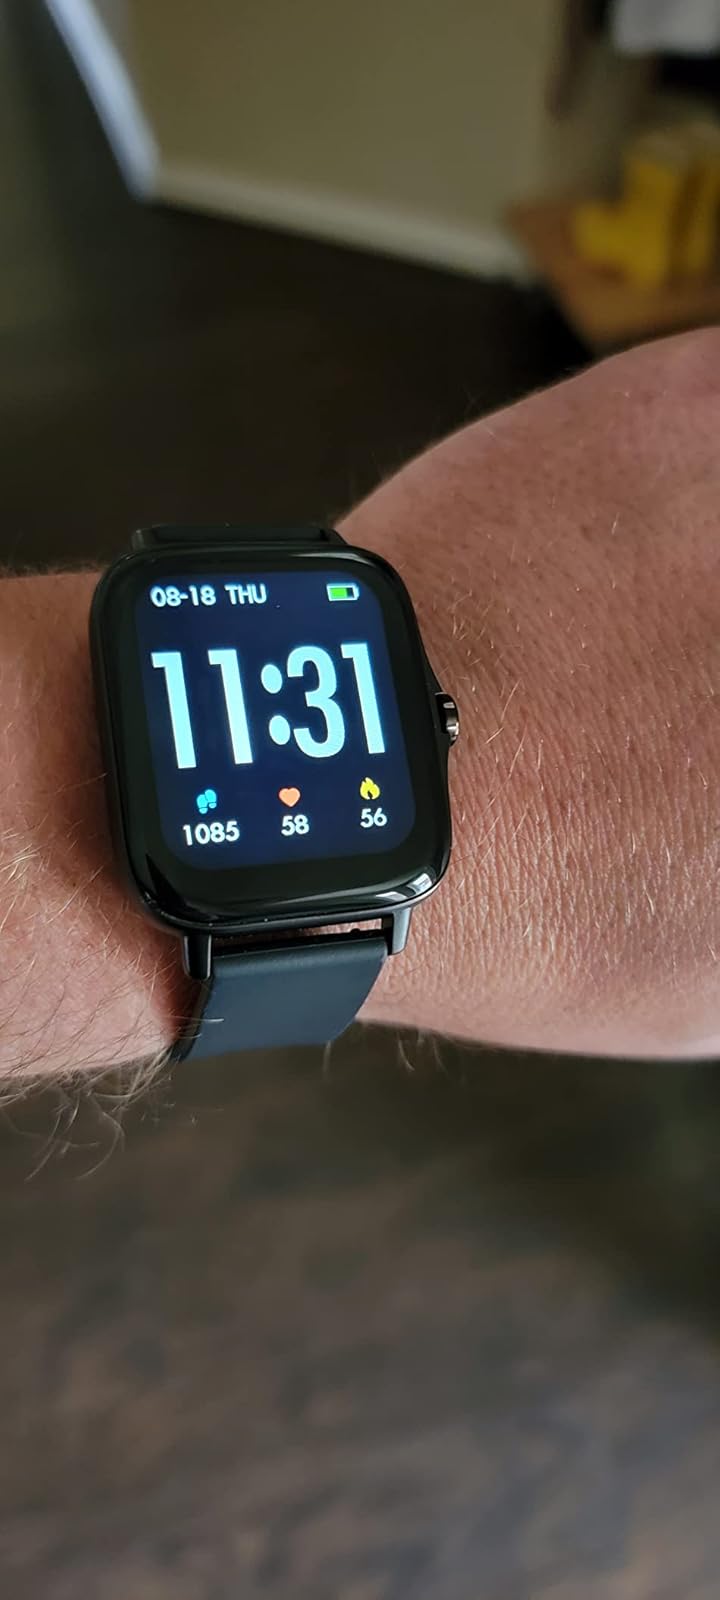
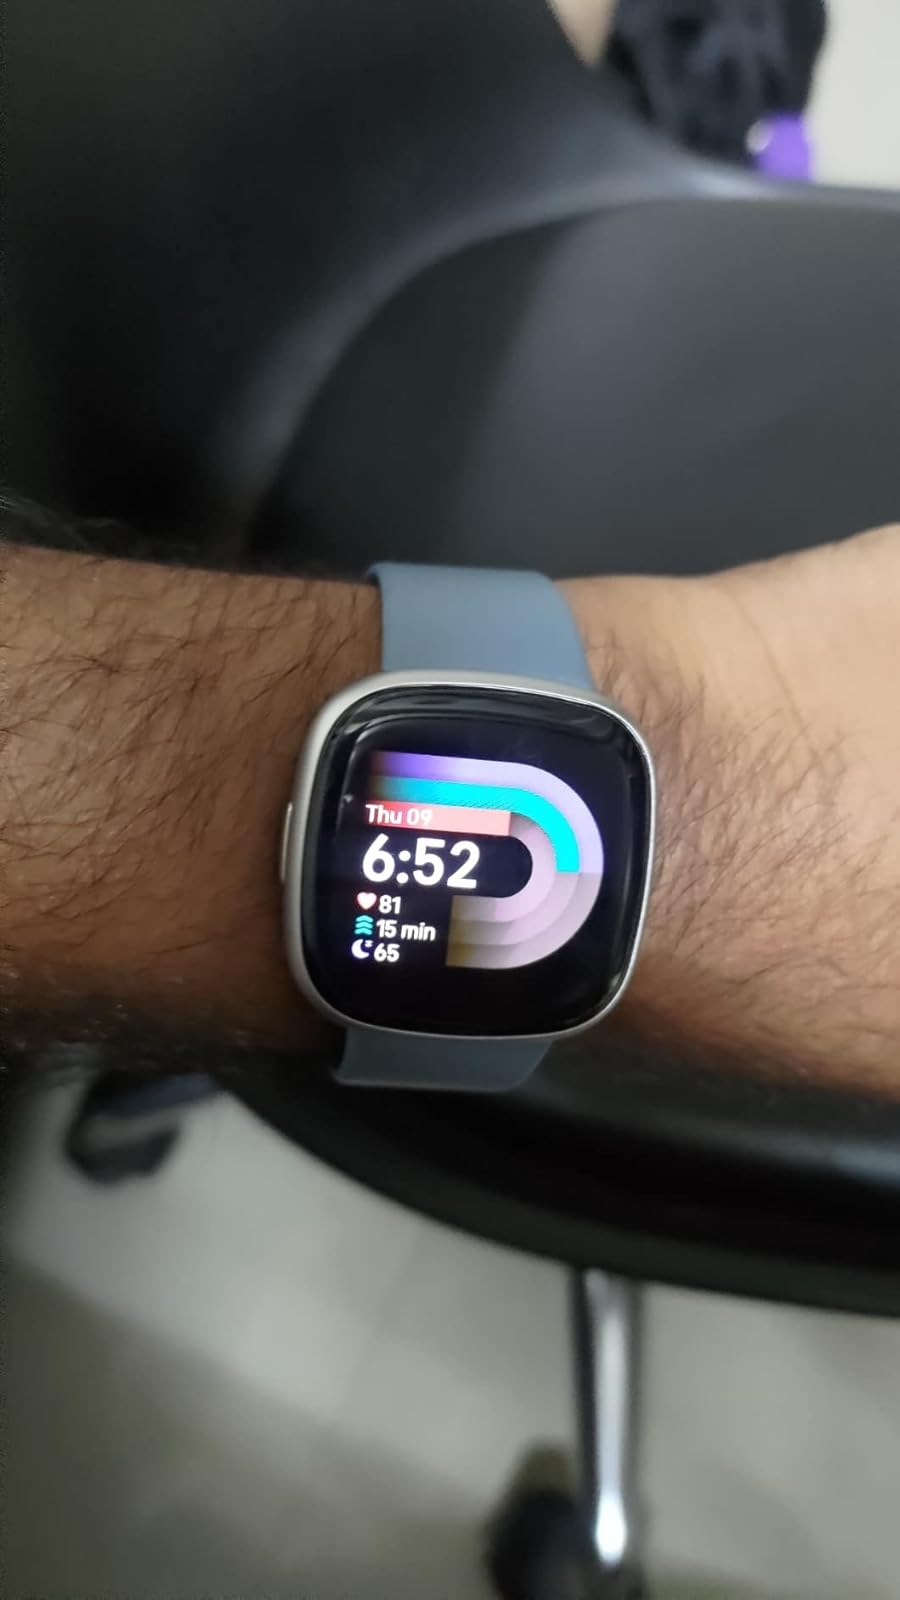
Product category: smartwatch
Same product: no